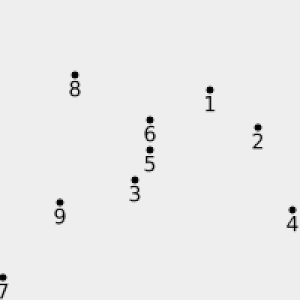
Animation de l'algorithme de Graham
En informatique, et en géométrie algorithmique, le parcours de Graham est un algorithme pour le calcul de l'enveloppe convexe d'un ensemble de points dans le plan. Son principal intérêt est sa complexité algorithmique en O(n log n) où n est le nombre de points. Cet algorithme doit son nom à Ronald Graham, qui a publié l'algorithme original en 1972.